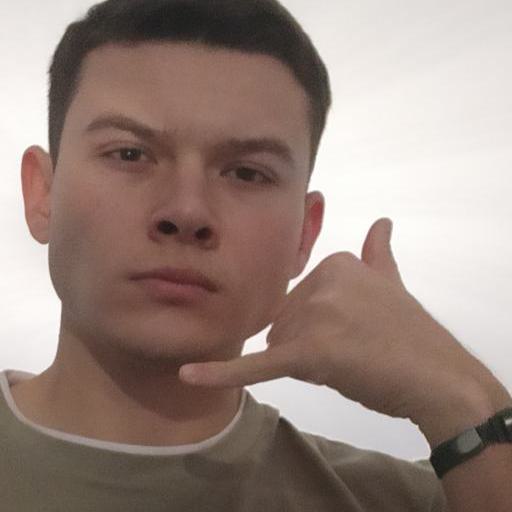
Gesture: call